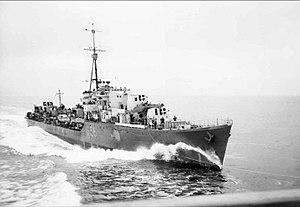
La classe O et P est une série de 16 destroyers construite pour la Royal Navy pendant la Seconde Guerre mondiale.
La bataille du convoi de Campobasso était un engagement naval entre trois destroyers de la Royal Navy et un torpilleur italien de la Regia Marina qui a eu lieu au large du cap Bon durant la campagne d'Afrique du Nord de la Seconde Guerre mondiale dans la nuit du 3/4 mai 1943, à la fin de la Campagne de Tunisie. Les italiens escortaient le navire de transport Campobasso de 3.556 tonnes vers la Tunisie.
Le HMS Petard est un destroyer de classe P en service dans la Royal Navy pendant la Seconde Guerre mondiale.